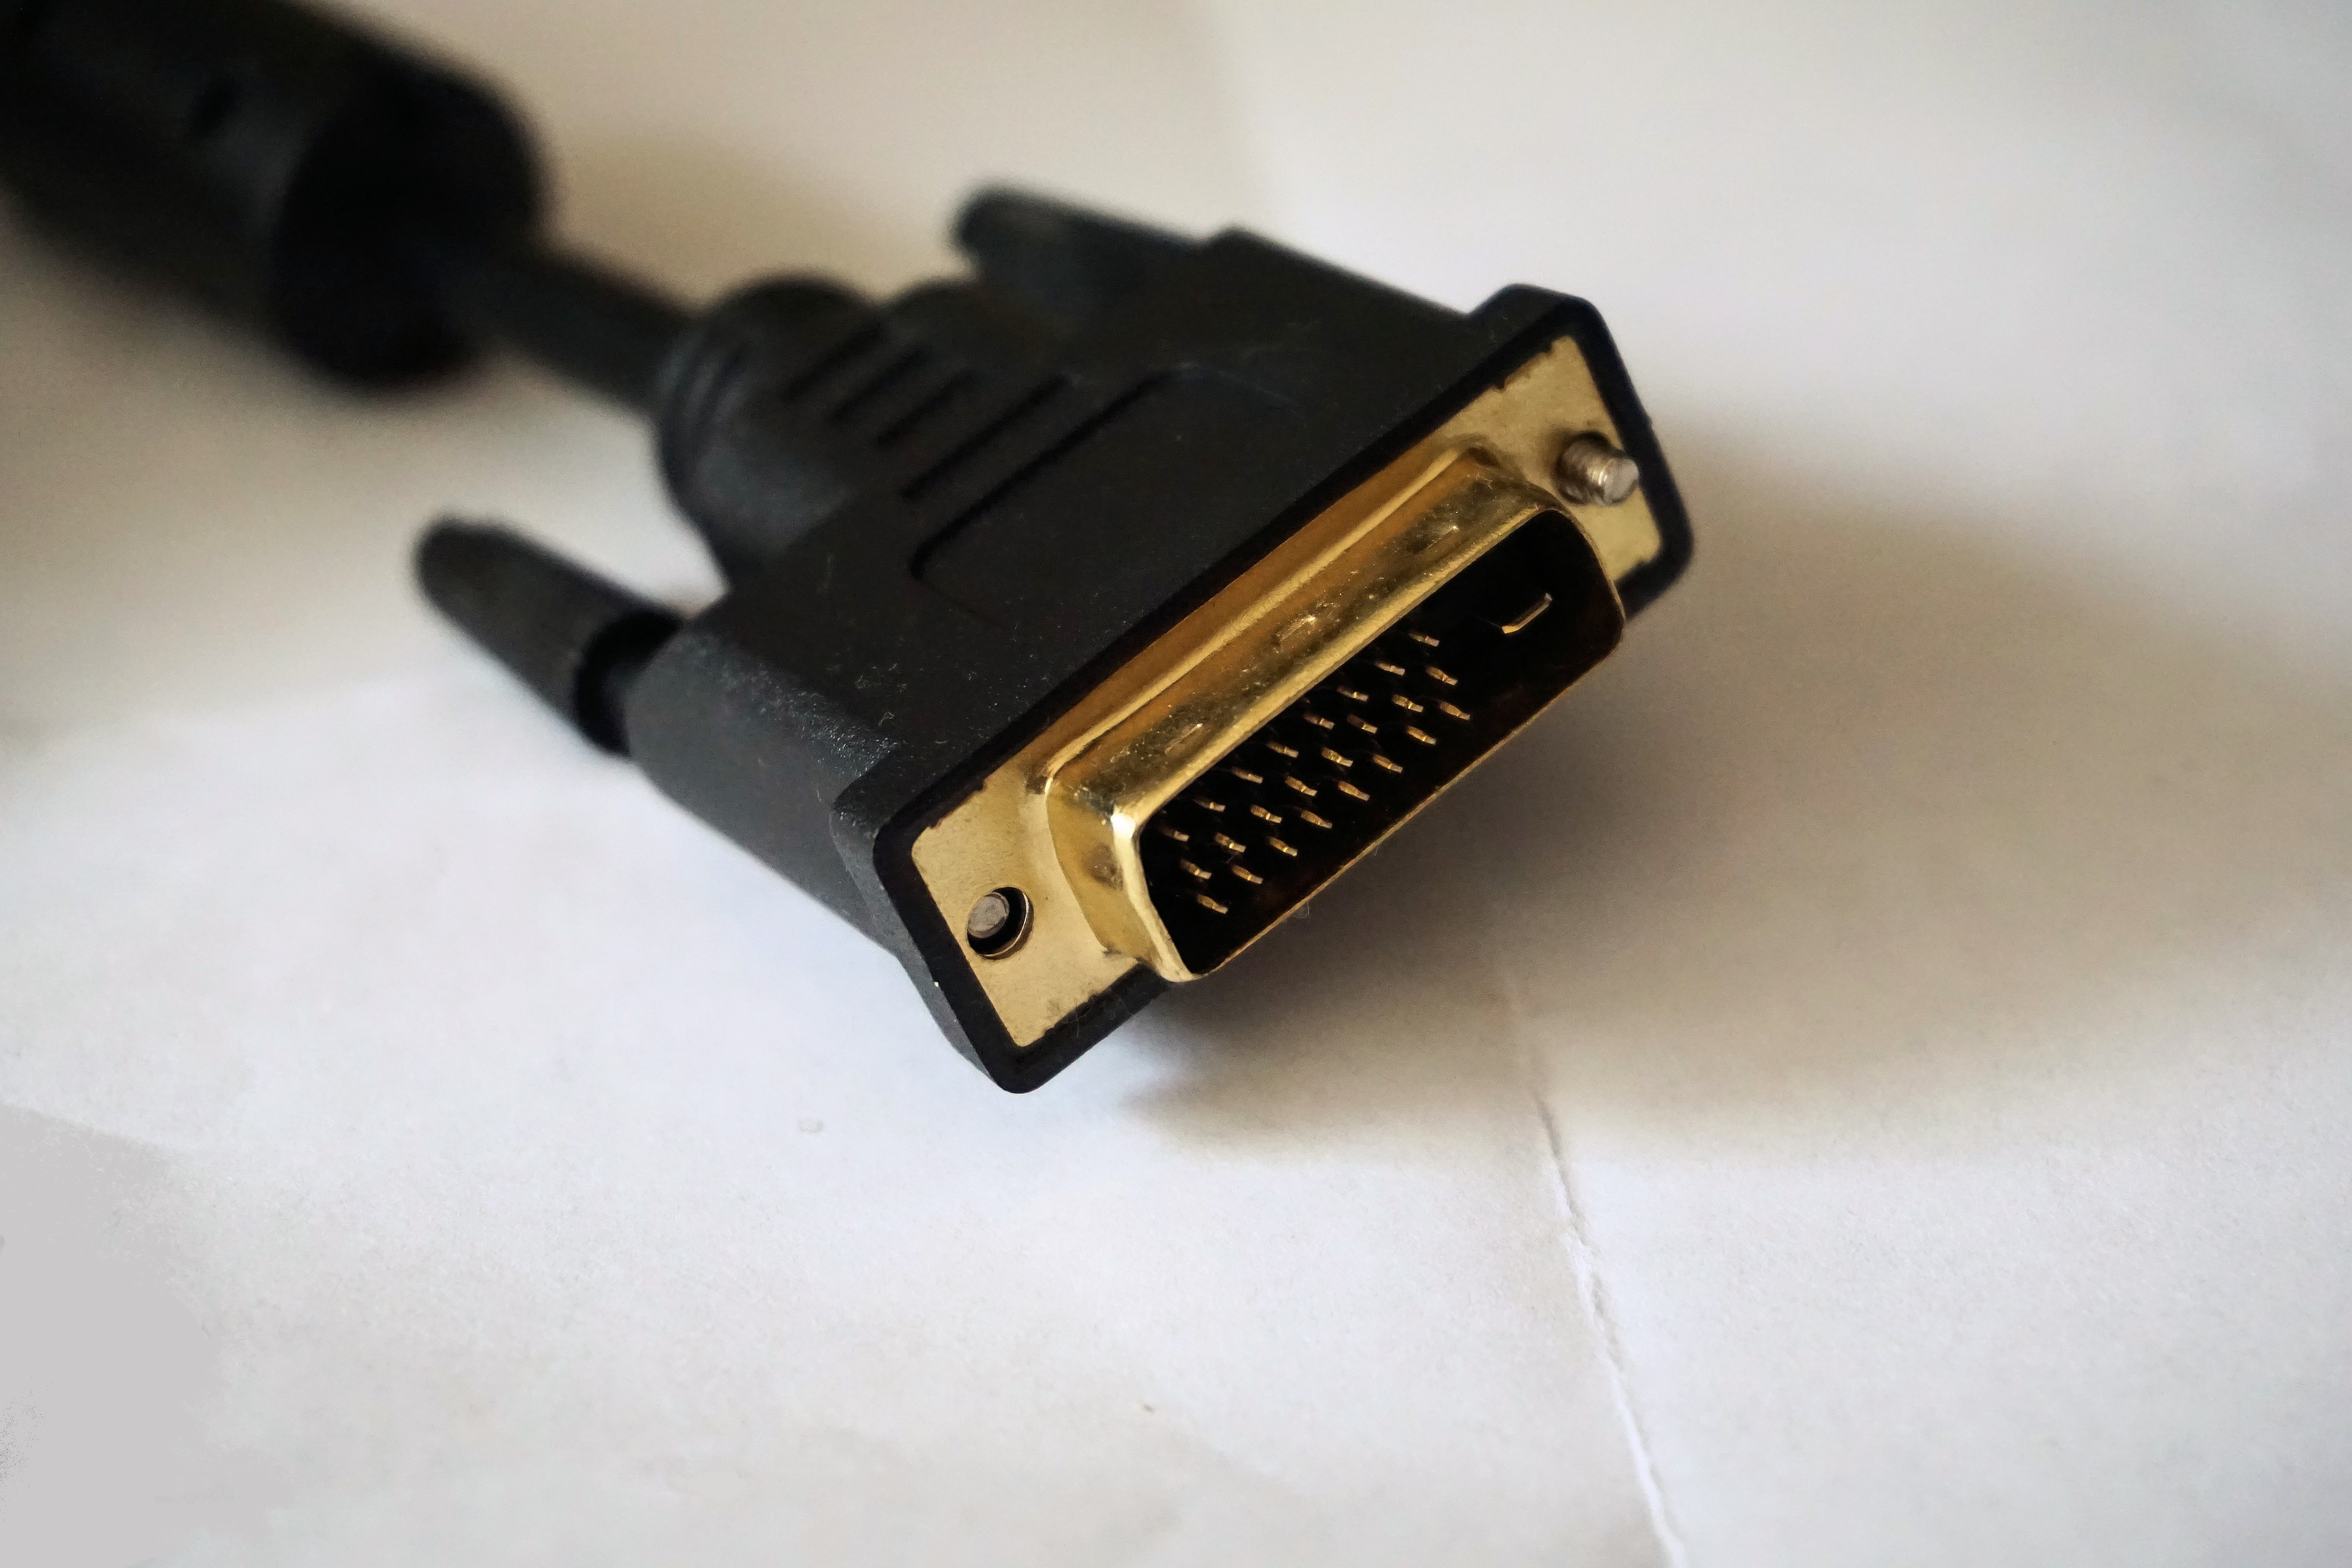
computer, technology, cable, accessories, hardware, connect, it, connection, plug, data processing, computer accessories, dvi, monitor cables, electronic device, electronics accessory